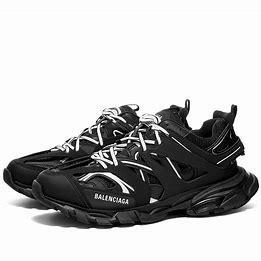
Brand: Balenciaga
Model: Track 2